The Muny

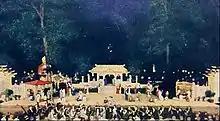
The Muny in 1923

In 1914, Luther Ely Smith began staging pageant-masques on Art Hill in Forest Park. In 1916, a grassy area between two oak trees on the present site of The Muny was chosen for a production of "As You Like It" produced by Margaret Anglin and starring Sydney Greenstreet with a local cast of "1,000 St. Louis folk dancers and folk singers" in connection with the tercentenary of Shakespeare's death. The audience sat in portable chairs on a gravel floor.